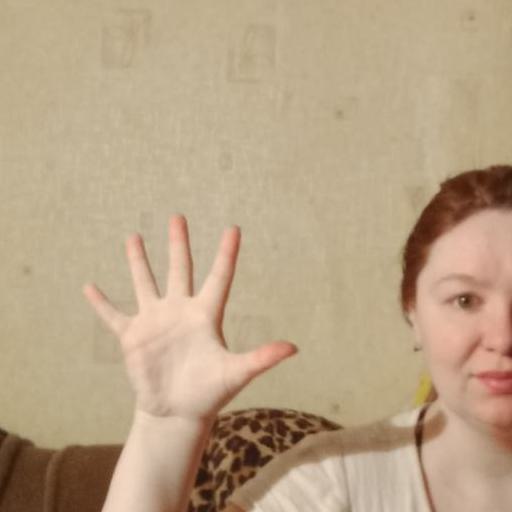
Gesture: palm